Klee Wyck

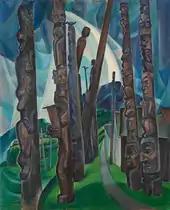
Carr's painting "Kitwancool, "(1928)

Originally published by the Oxford University Press' Toronto division in 1941, the book was abridged by 2,300 words for the 1951 Clarke, Irwin & Company edition. Removed were several passages critical of the actions of European missionaries, as well as an account of a mixed race family. This version was the basis for all editions of the book until Douglas & McIntyre's 2004 edition restored the text. The original edition also featured four colour plates of Carr's paintings, including a portrait of Sophie Frank. The original foreword was by Ira Dilworth. A French translation was published in 1973.